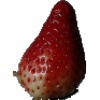
Label: Strawberry 1